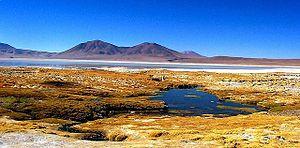
Salar de Huasco est un sanctuaire de la nature du Chili, il est situé au nord-ouest du Chili, près de la frontière sud-ouest de la Bolivie à environ 4 000 mètres d'altitude. Il est composé d'une grande zone humide et est inscrit sur la liste des sites protégés par la Convention de Ramsar. Cette zone humide est alimentée par des aquifères salins souterrains qui abritent une grande biodiversité, des espèces telles que les flamands roses et les vigognes qui viennent boire ses eaux saumâtres.
Les parcs nationaux du Chili constituent un réseau de 37 parcs nationaux au Chili. Les parcs couvrent une grande variété d'habitats naturels répartis tout le long de la cordillère des Andes et de l'océan Pacifique, du parc national Lauca situé tout au nord du Chili jusqu'au parc national Cabo de Hornos situé à l'extrémité sud du continent.